Mexican Federal Highway 1

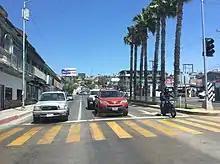
The Av. Aquiles Serdan/Fed. 1 intersection

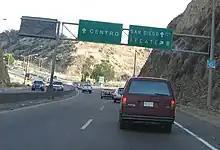
A sign on the Fed. 1 displaying how to get to San Diego (2007)

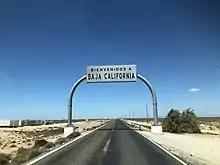
"Bienvenidos a Baja California" state entrance road sign

Federal Highway 1 (Fed. 1) is a toll-free (libre) part of the federal highway corridors of Mexico, and the highway follows the length of the Baja California Peninsula from Tijuana, Baja California, in the north to Cabo San Lucas, Baja California Sur, in the south. The road connects with "Via Rapida", which merges into the American Interstate 5 (I-5) at the San Ysidro Port of Entry, which crosses the international border south of San Ysidro, California.